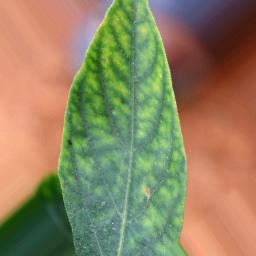
Label: nutritional